Sool

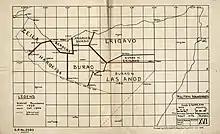
British Somaliland district boundaries from 1944.

From 1944 to 1974, the Sool region was formerly Las Anod district. It was one of three districts under British protection. The other two districts were the Burao and hargeysa districts.